Calvary Episcopal Church (Pittsburgh)

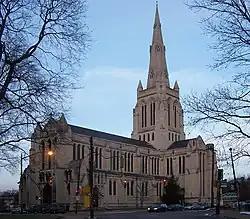

Calvary Episcopal Church is a parish of the Episcopal Diocese of Pittsburgh, Pennsylvania. The parish was founded in 1855.